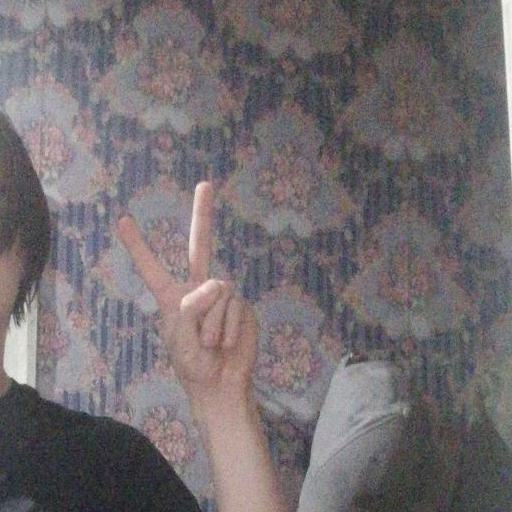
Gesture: peace